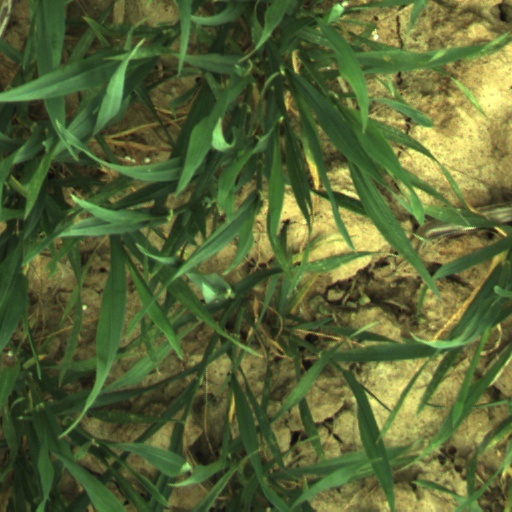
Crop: wheat